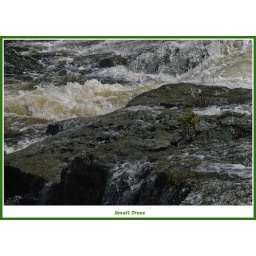
This shot shows a couple of young trees that grew in a rock crevice.